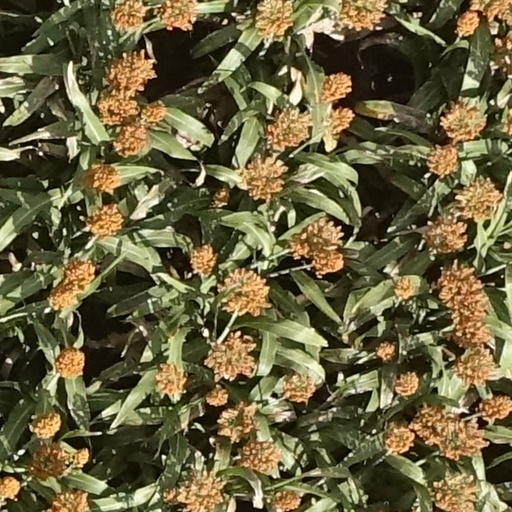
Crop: sorghum